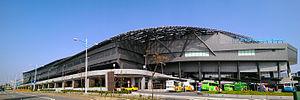
Taichung est une municipalité spéciale du centre-ouest de l'ile de Taïwan. Avec une population de plus de 2,81 millions d'habitants, Taichung est la seconde ville la plus peuplée de Taïwan après celle de Kaohsiung en juillet 2017. Son nom chinois signifie « centre de Taïwan ». Elle sert de noyau de l'aire métropolitaine Taichung-Chunghua, laquelle est la seconde plus grande aire métropolitaine de Taïwan. La ville actuelle a été formée lorsque le comté de Taichung fusionna avec la province originelle de Taichung afin de former la municipalité spéciale le 25 décembre 2010.